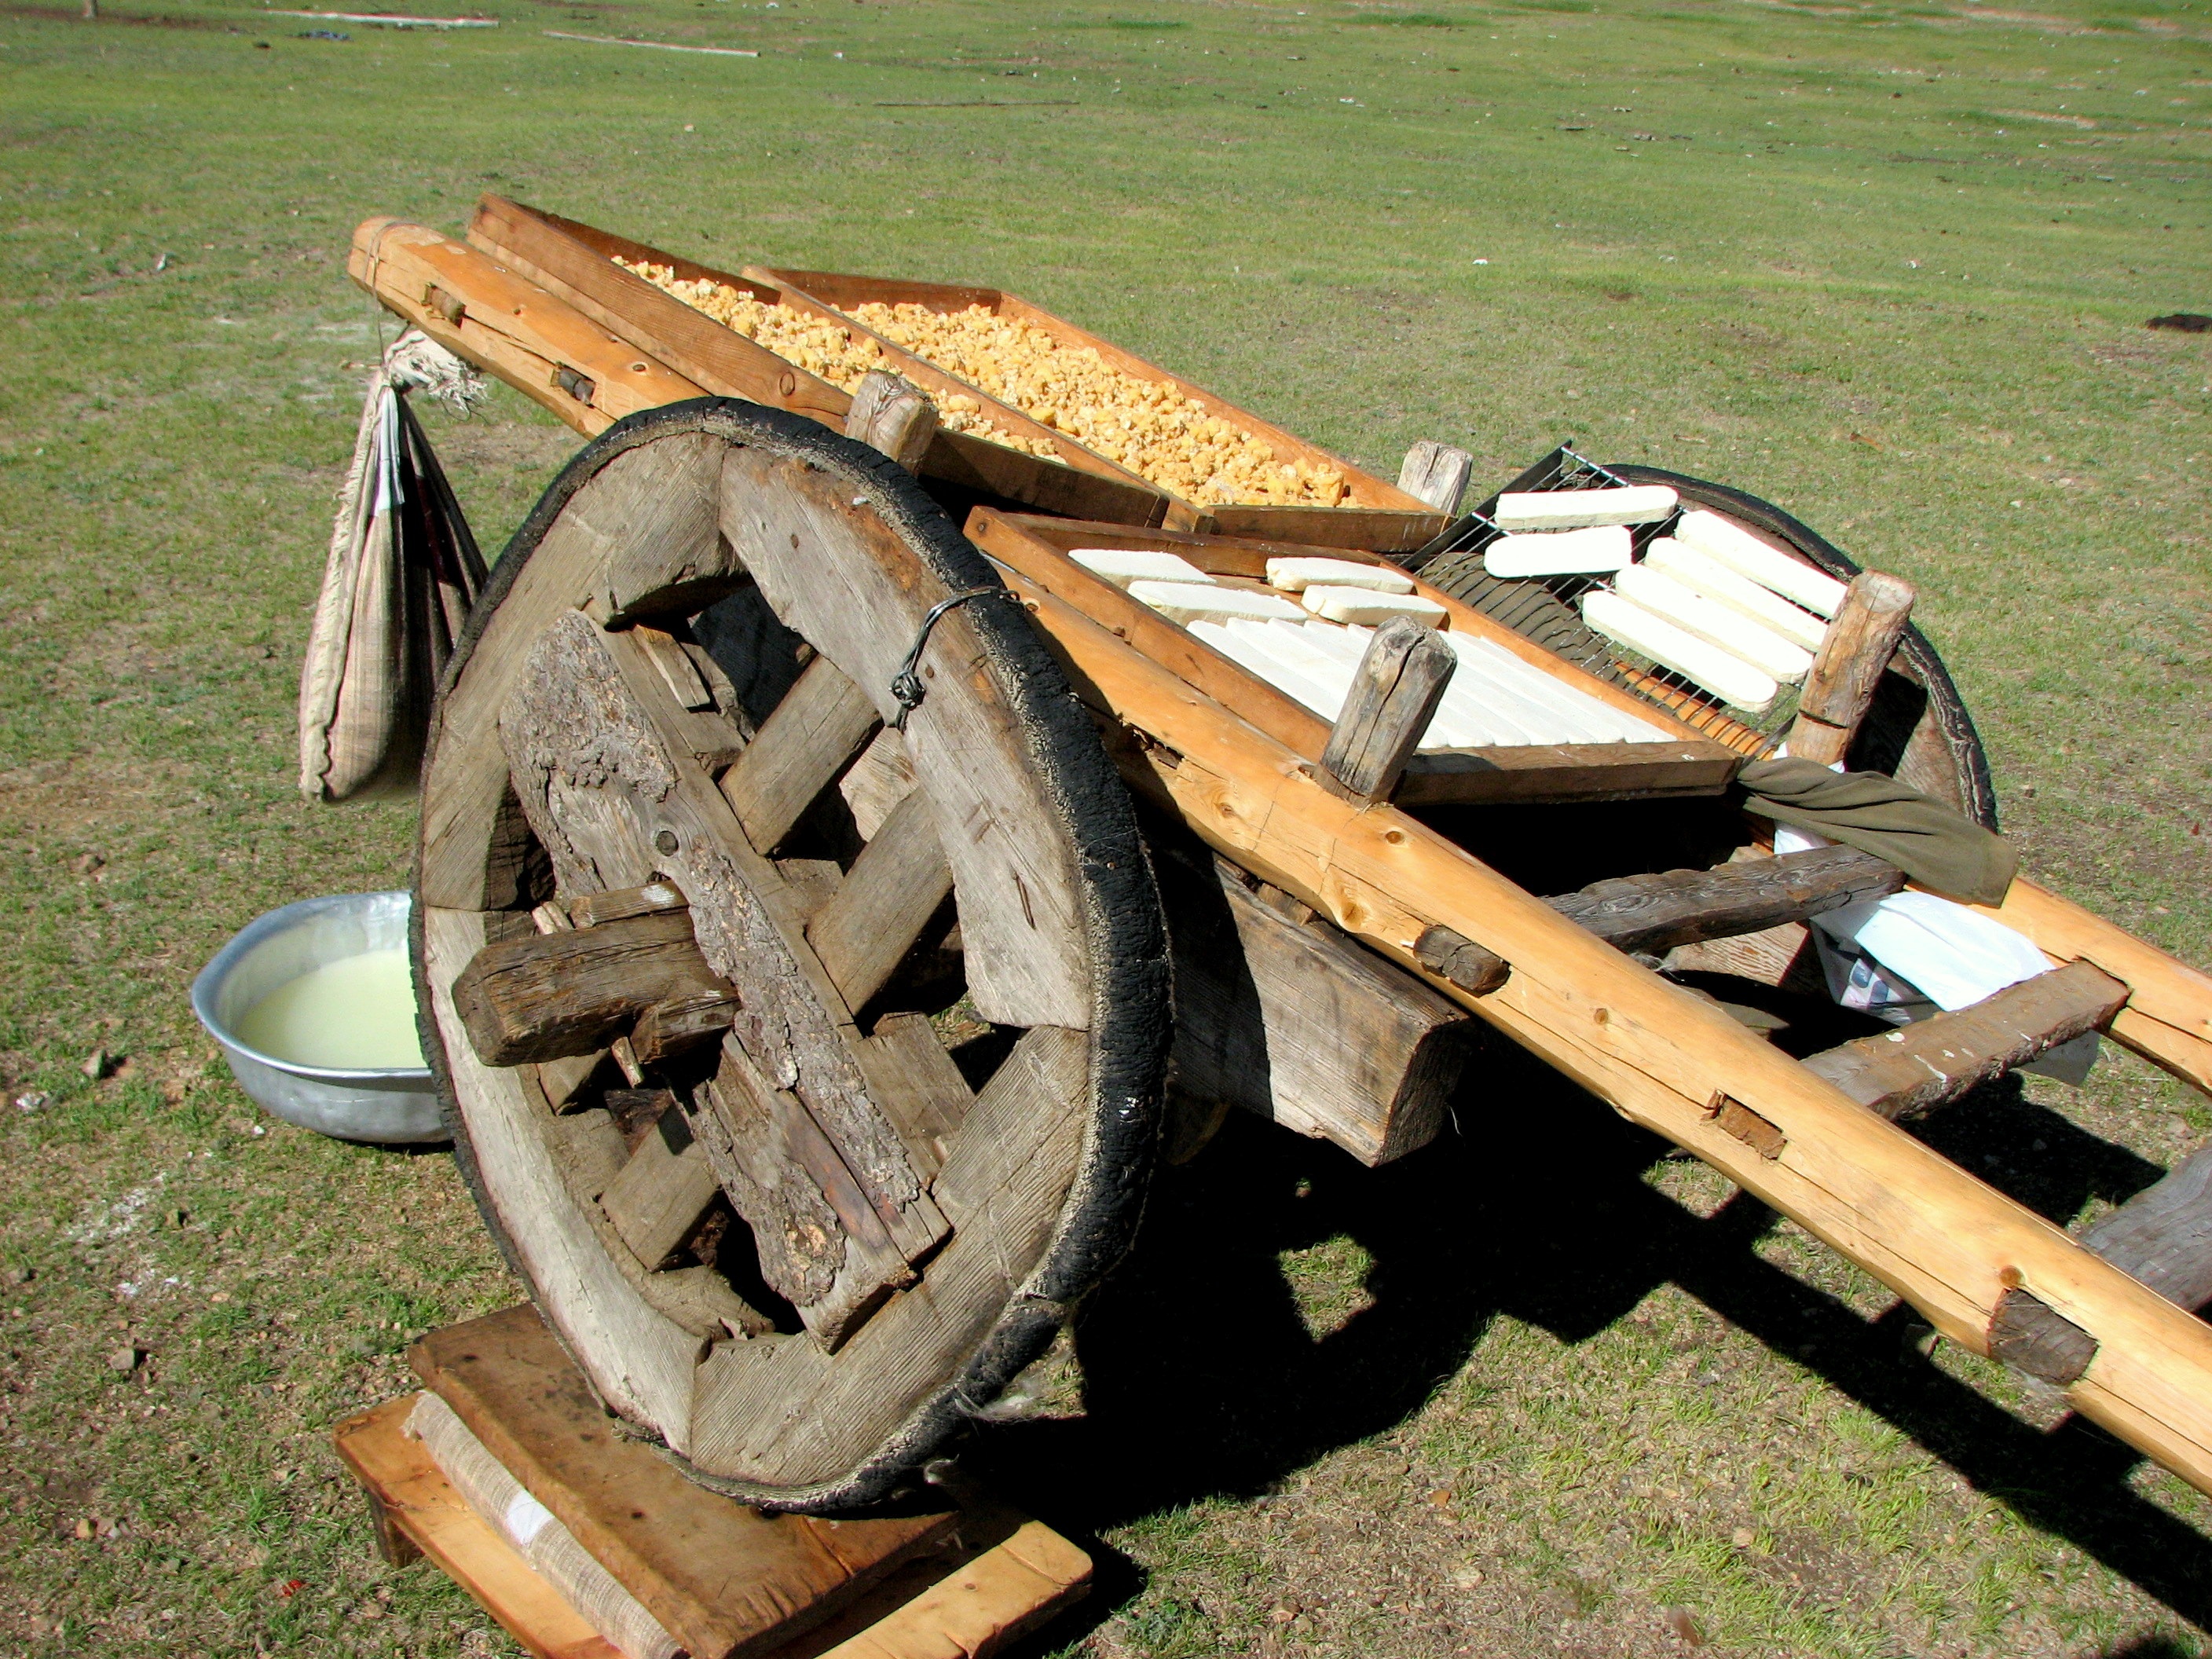
wood, car, wheel, cart, step, vehicle, weapon, cheese, eating, wooden, cannon, mongolia, land vehicle, cheese drying